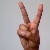
The image shows a hand gesture representing the letter 'V' in Indian Sign Language.